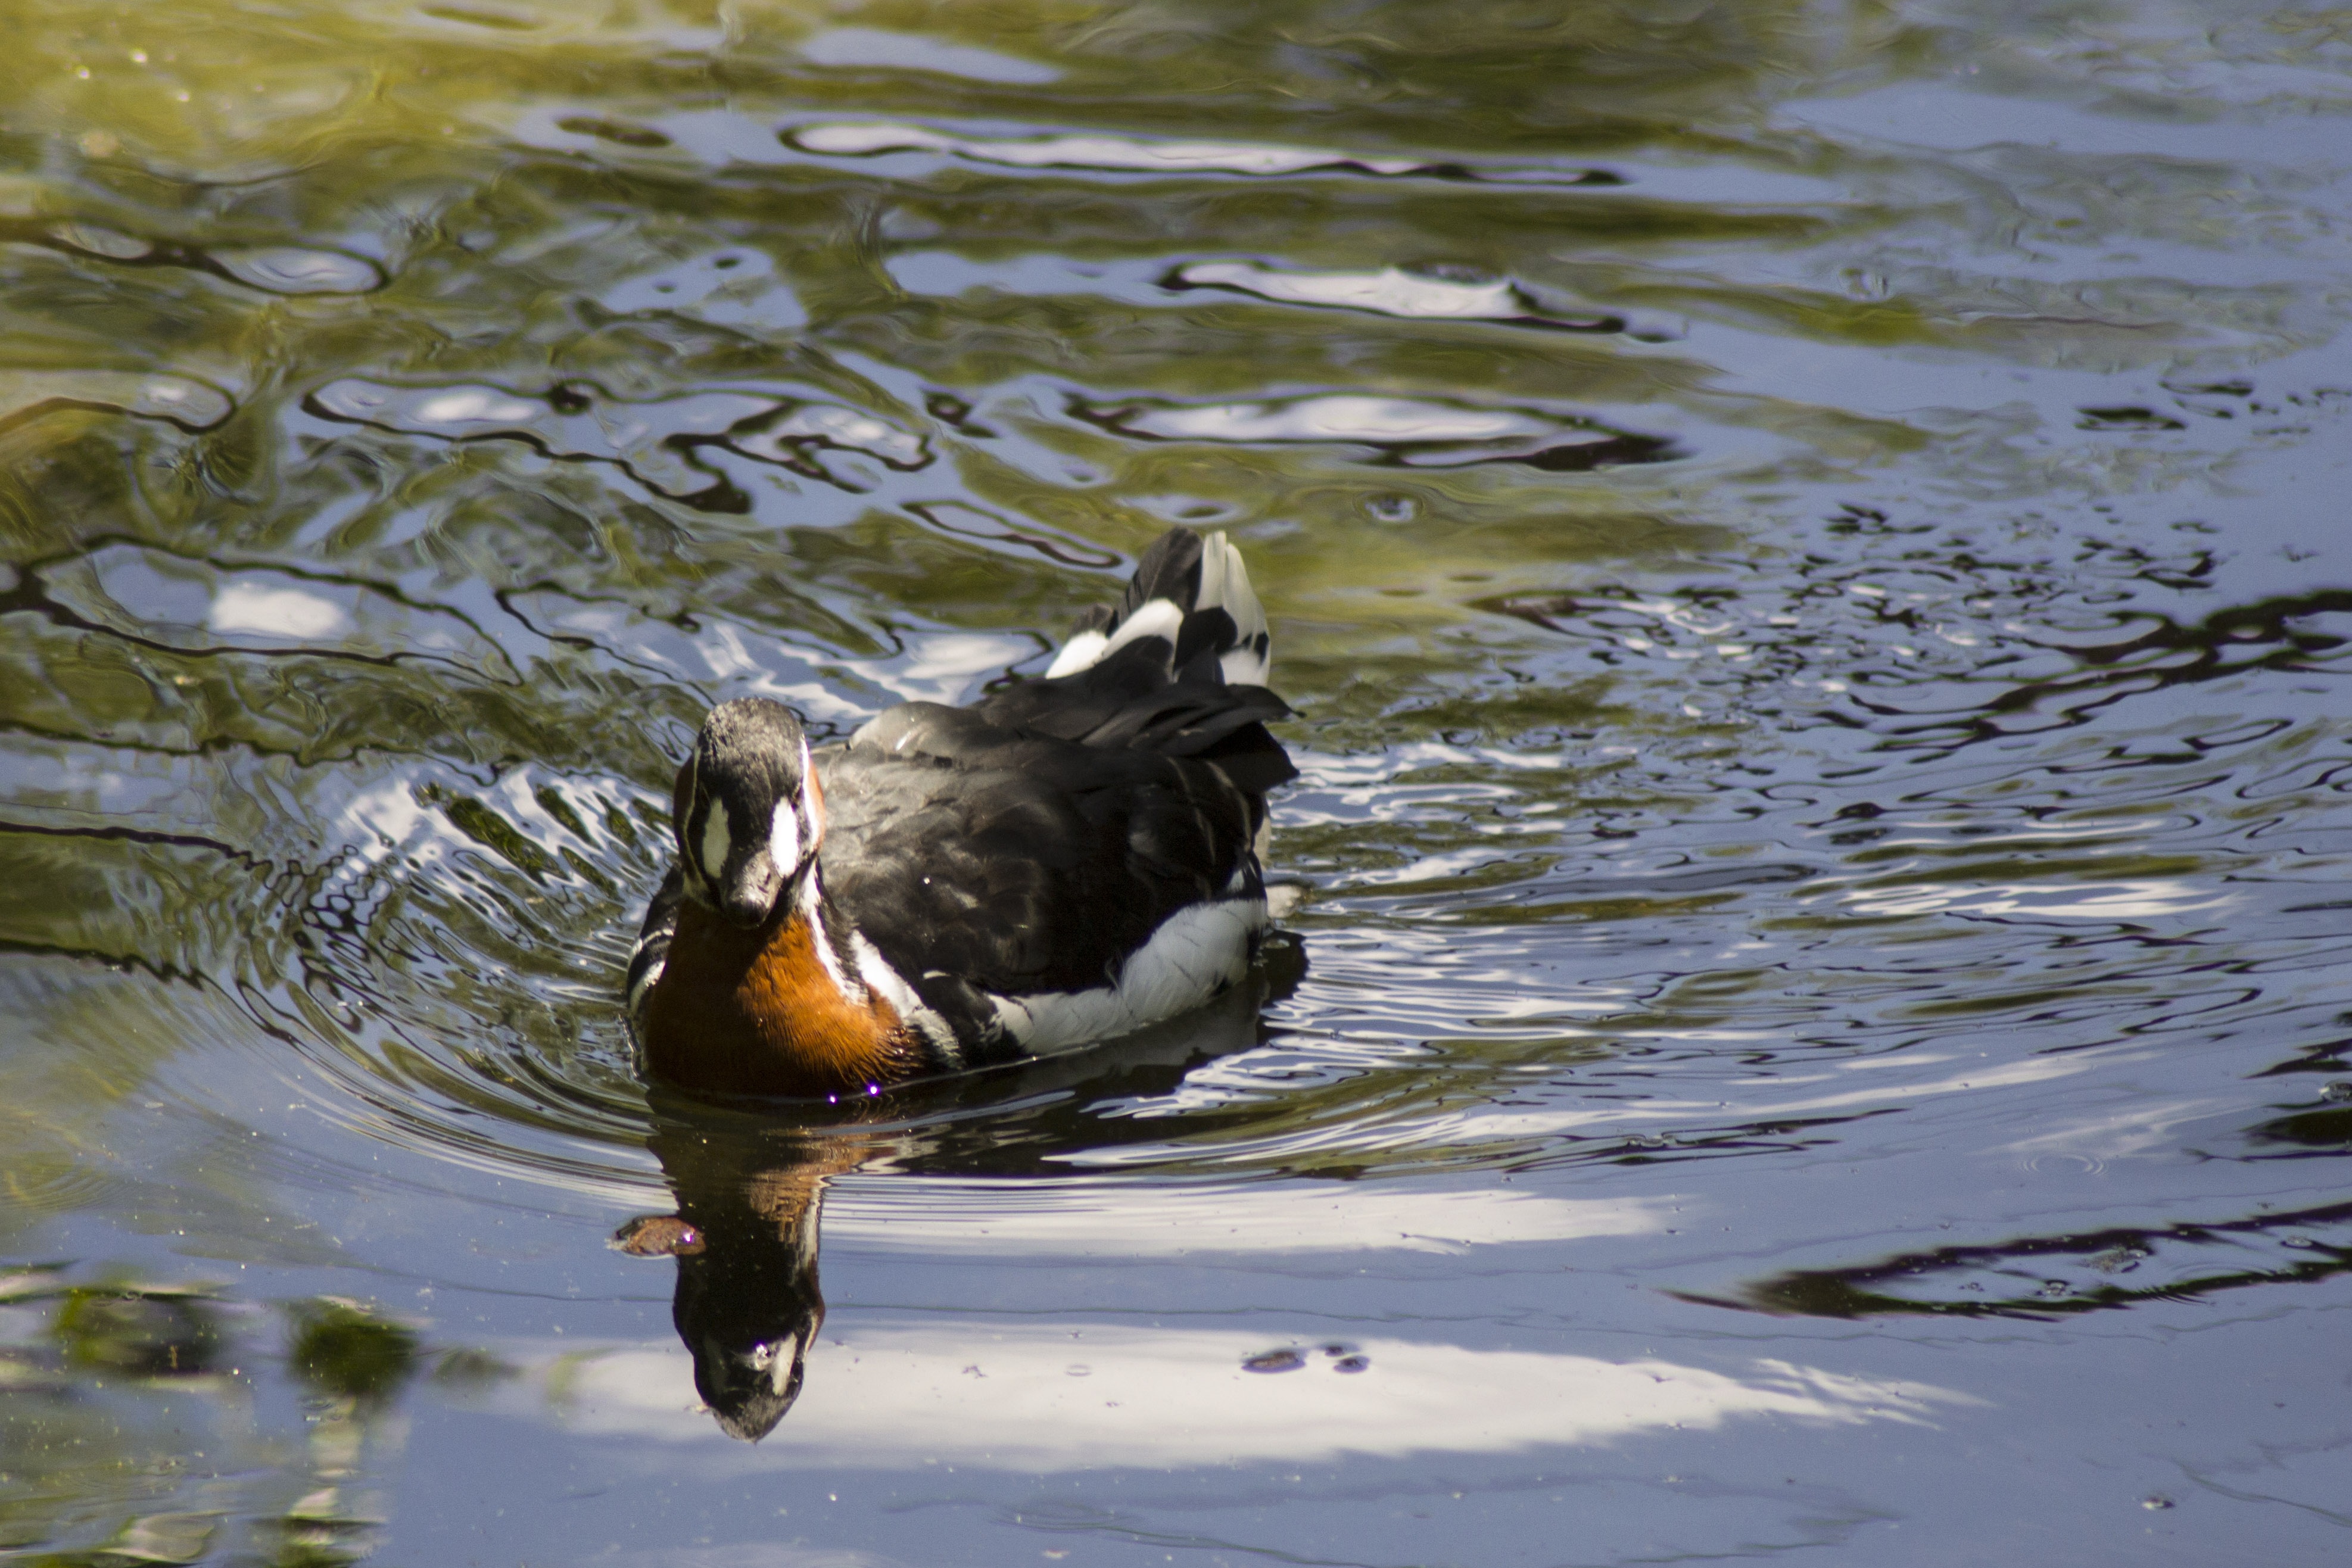
water, nature, bird, animal, pond, wildlife, zoo, reflection, fauna, birds, captivity, duck, animals, vertebrate, beautiful, waterfowl, water bird, mallard, ducks geese and swans